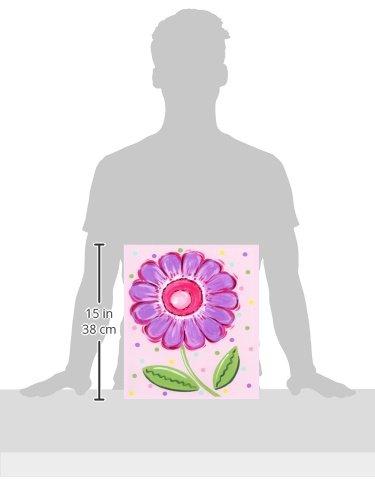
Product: The Kids Room by Stupell Purple Flower with Polka Dots Rectangle Wall Plaque
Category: Baby Products | Nursery | Décor | Wall Décor | Wall Plaques
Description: Lithograph Print Mounted on Sturdy 0.5 Inch MDF wood - Hand Finished and Ready to Hang.
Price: $13.67